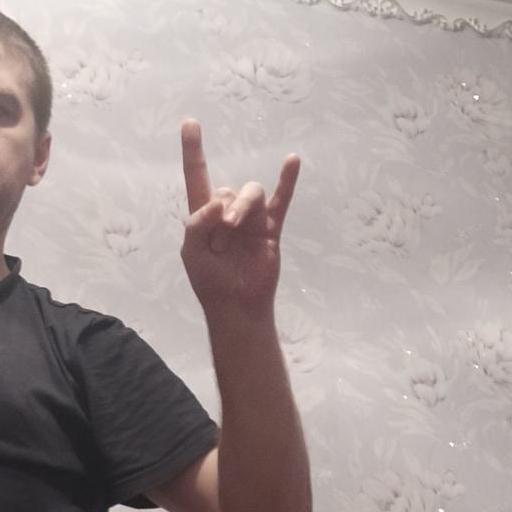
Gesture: rock